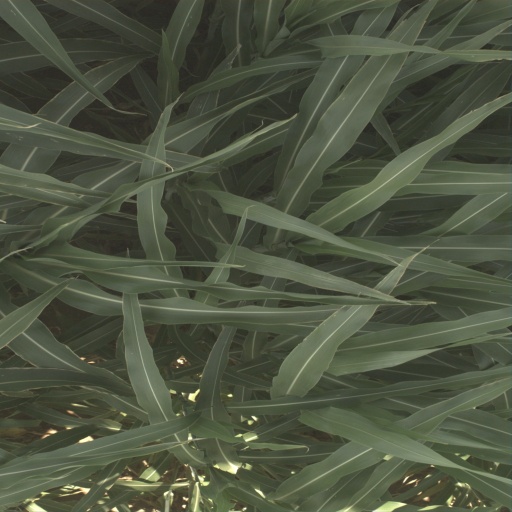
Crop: sorghum